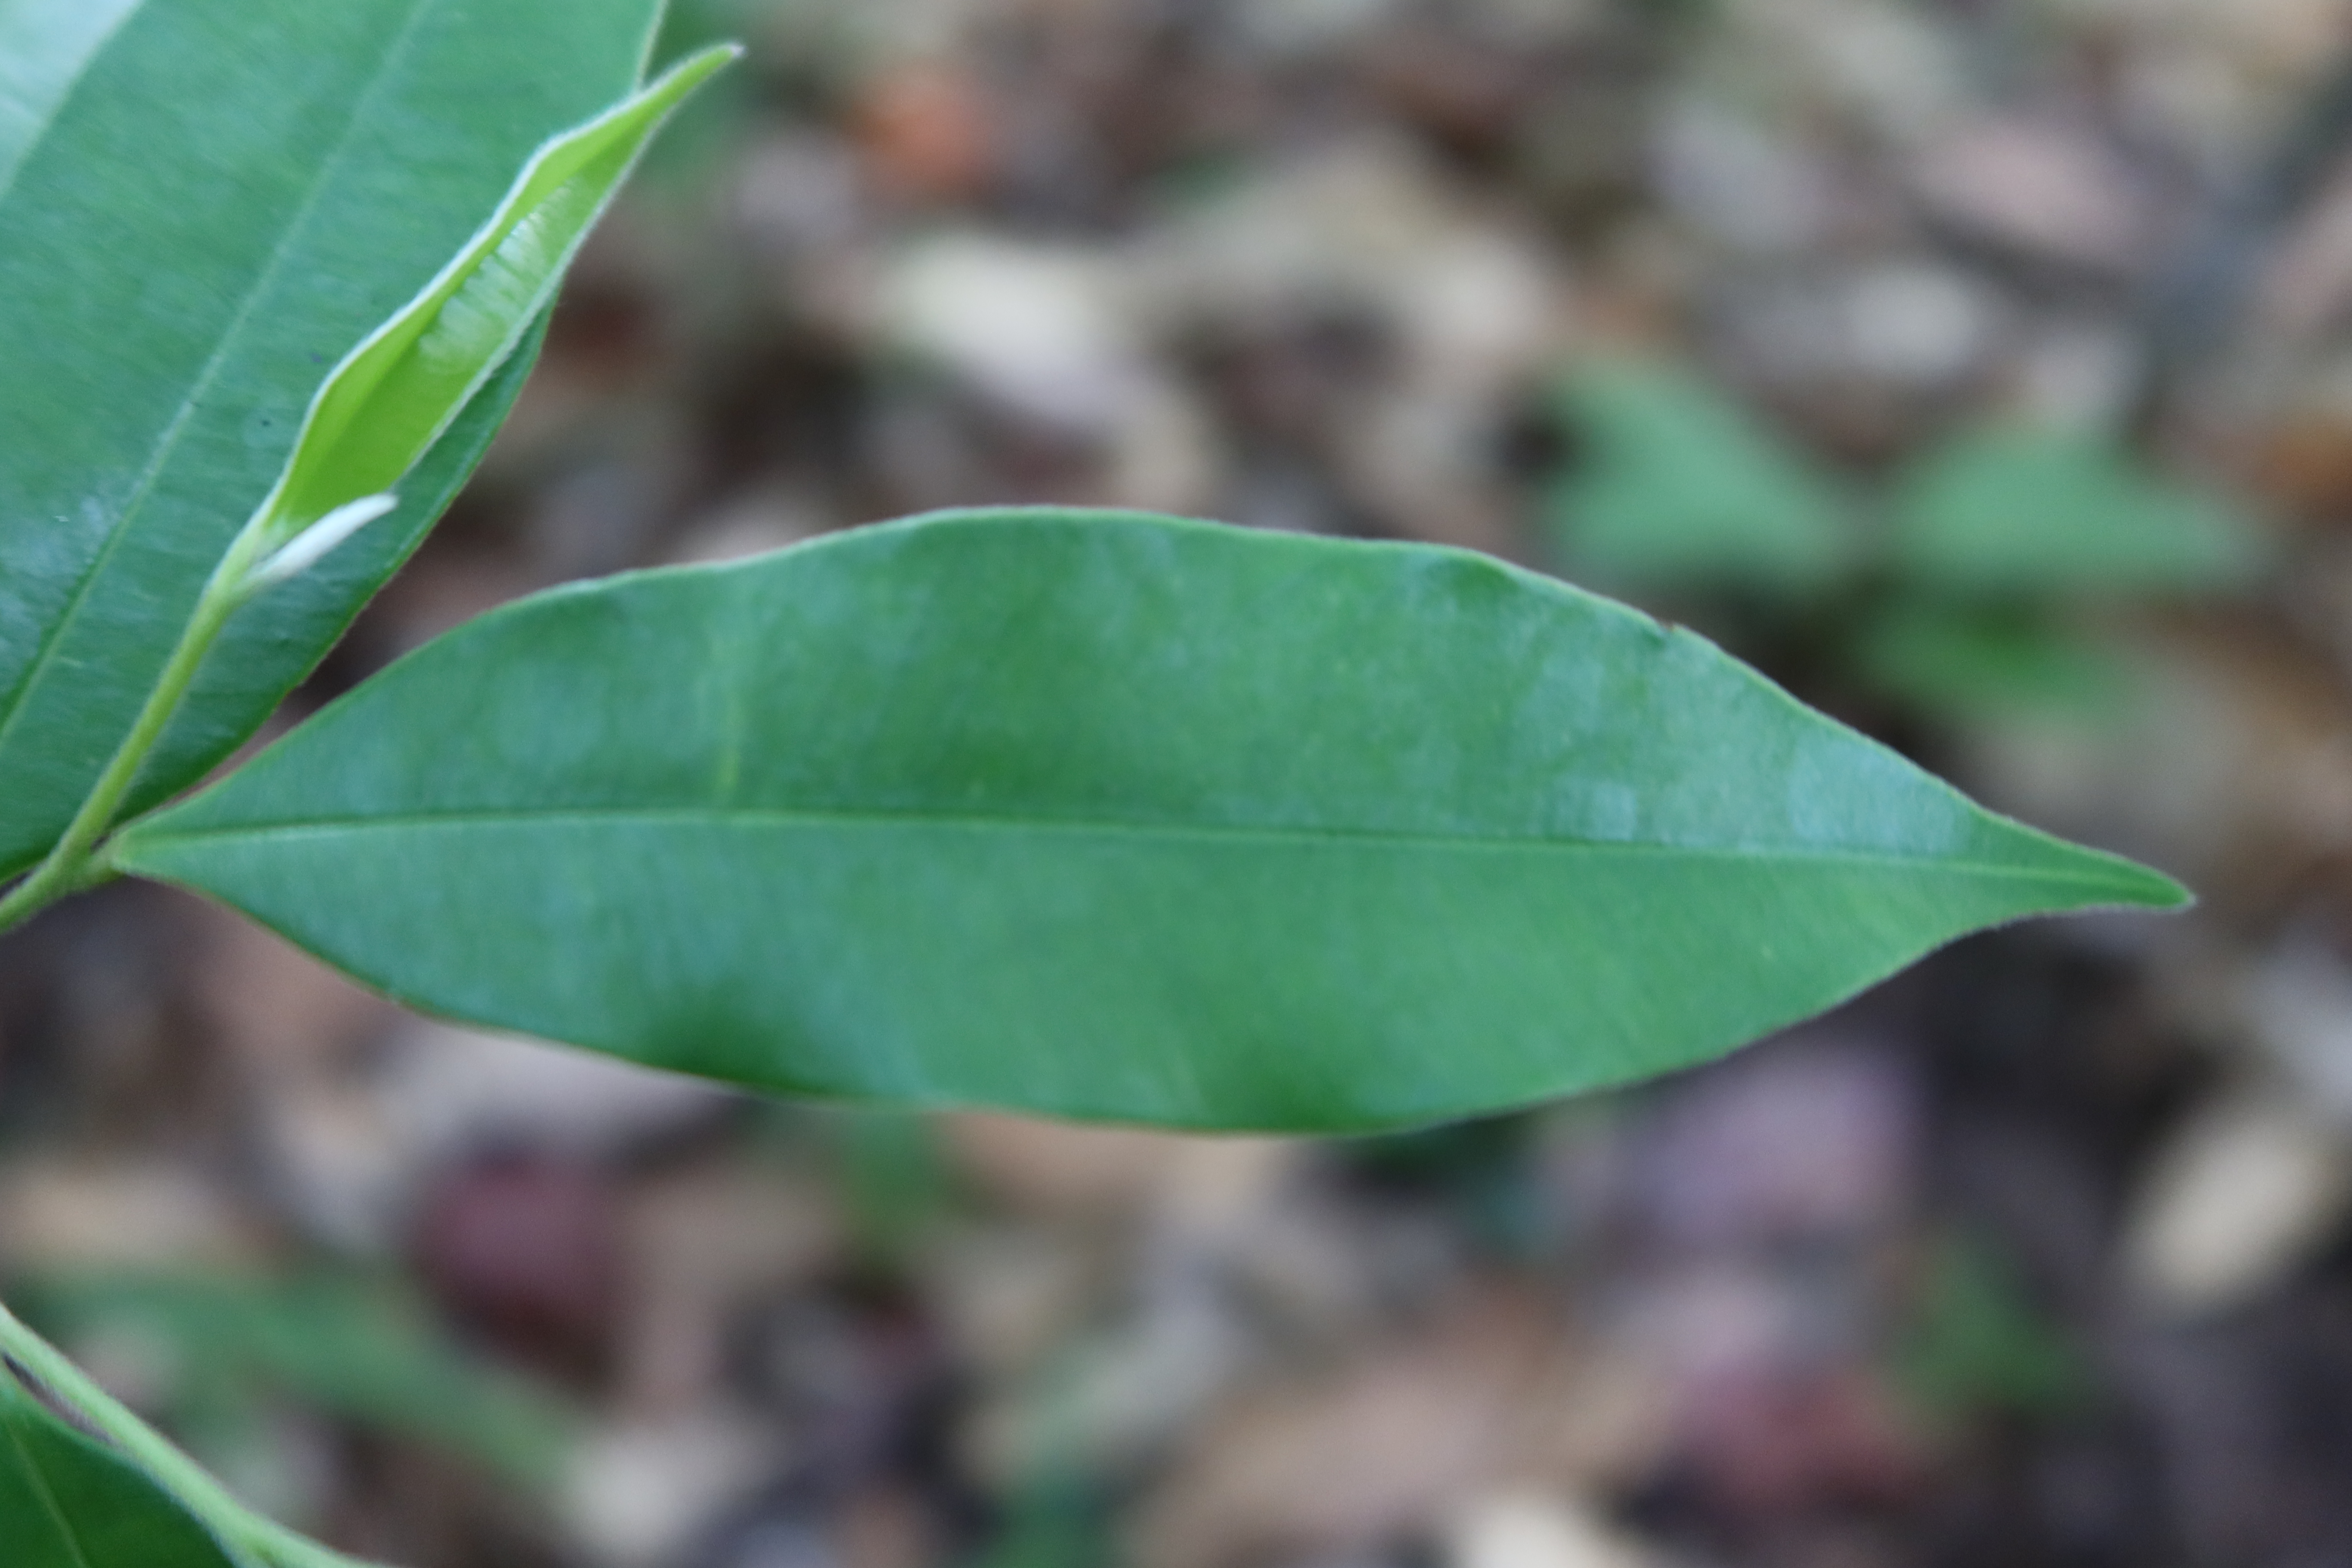
Label: Healthy